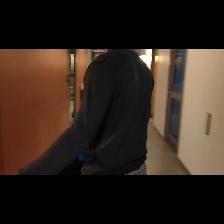
Label: Human